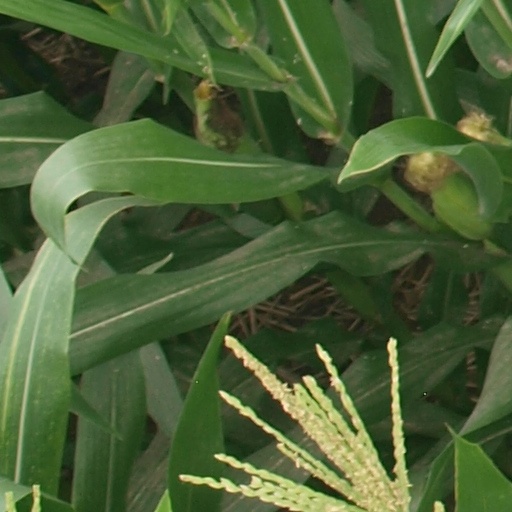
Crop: maize; corn